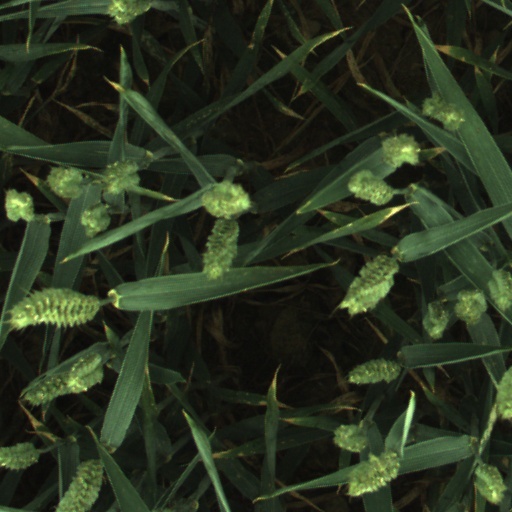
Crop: wheat